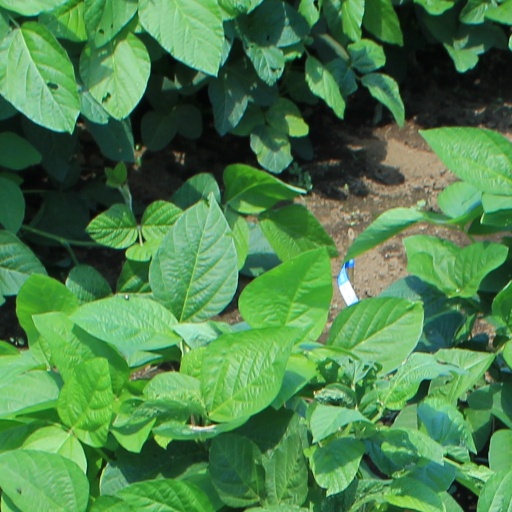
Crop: soybean